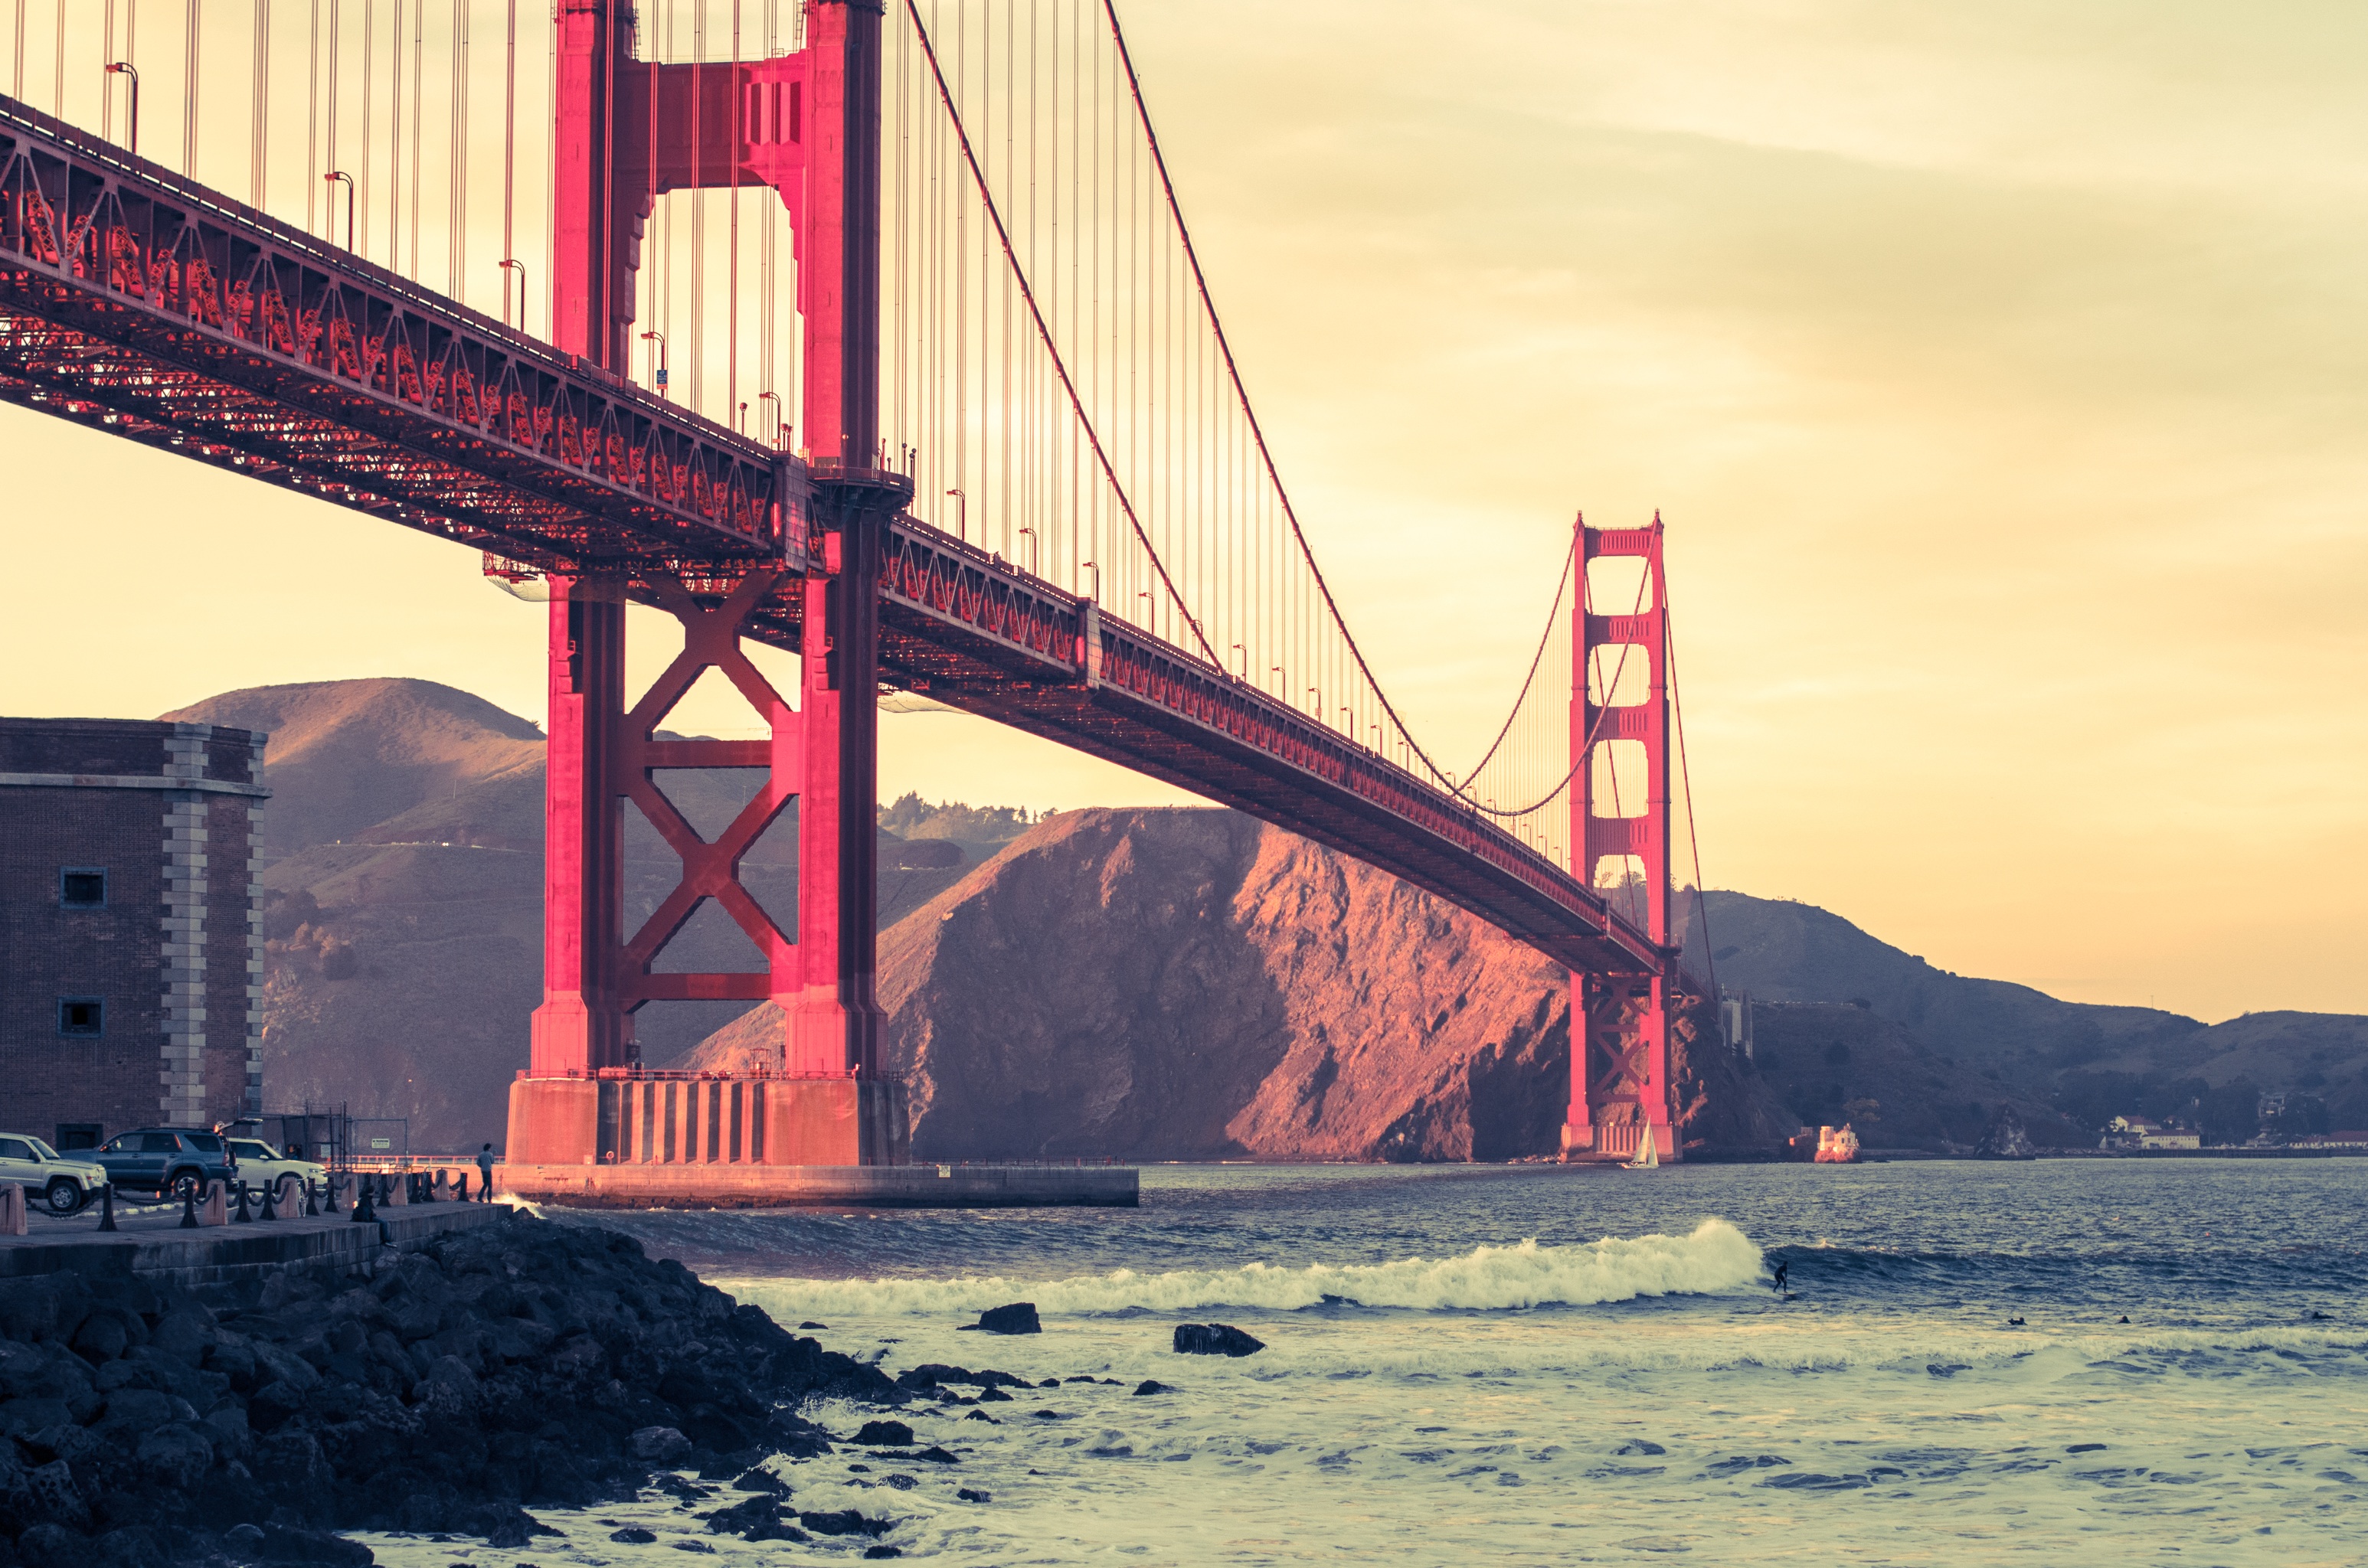
sea, coast, sunset, bridge, dusk, vehicle